Wilmington High School (Massachusetts)

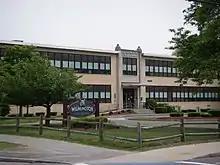
Old building - demolished 2015

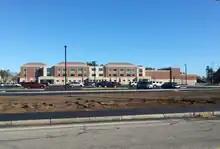
New building - southwest view

Wilmington was approved by the state of Massachusetts to build a new High school. On January 9, 2013, it was announced the schools gymnasium would be torn down. Many saw this to be a big step forward in the construction of a much-needed 21st-century education for the students of Wilmington. Nearly two years after the demolition of the gymnasium, the new high school was completed. An event celebrating the school's completion was held on Sunday, February 22, 2015, and students moved into the new school on February 24, 2015. Demolition of the old high school began in March 2015, and the rest of the athletic facilities were demolished by the end of 2015.